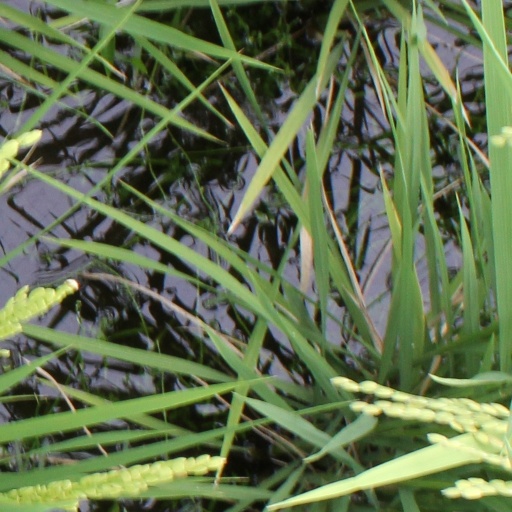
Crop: rice